Kazhcha Chalachithra Vedi

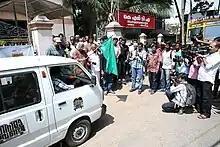
Cinemavandi inauguration

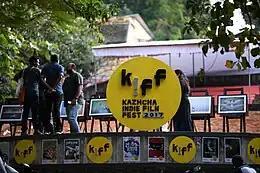
Kazhcha Indie Film Festival 2017

Kazhcha Indie Film Festival started in 2017 to counter the selection process in IFFK. Anand Gandhi inaugurated the festival. The festival runs alongside IFFK for four days. The first edition of the film festival has screened 13 indie films from across the country which were rejected in IFFK. In 2018 Kazhcha renamed the festival as Kniff, Kazhcha-Niv Indie film Fest, partnering with Niv Art Movies.